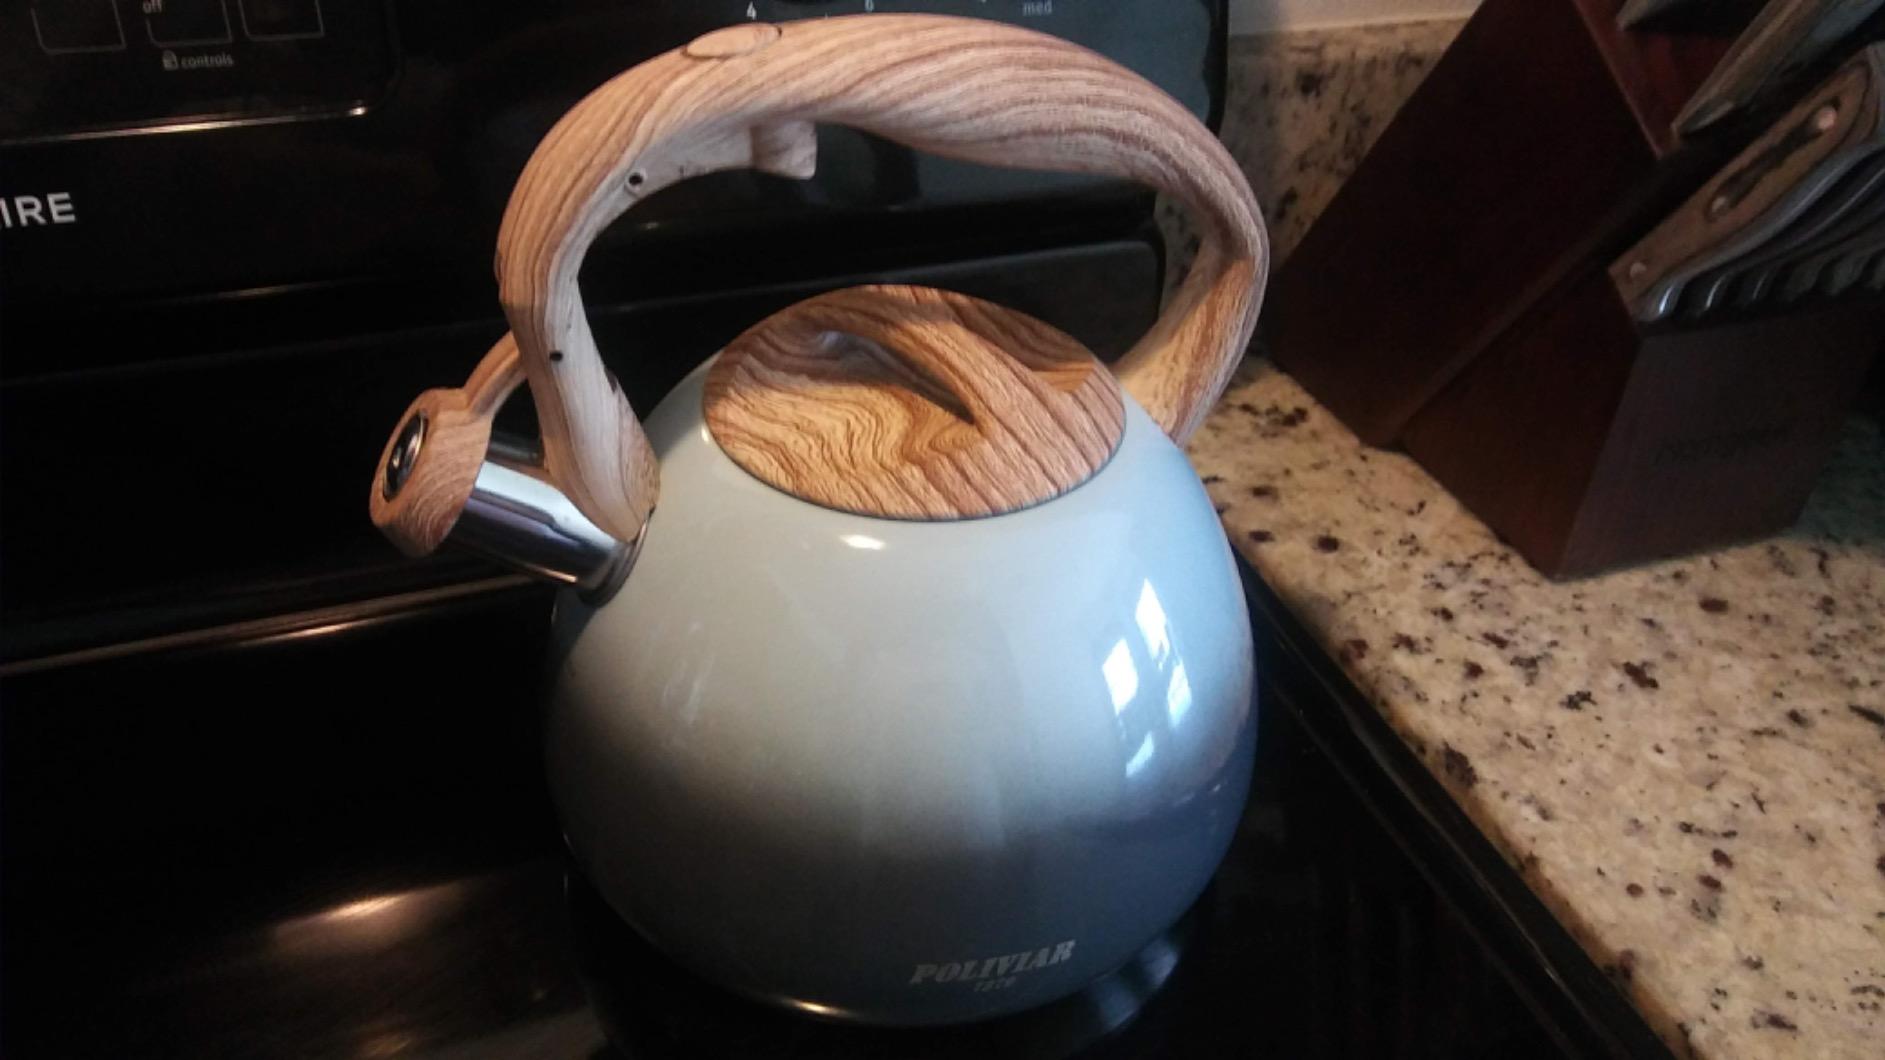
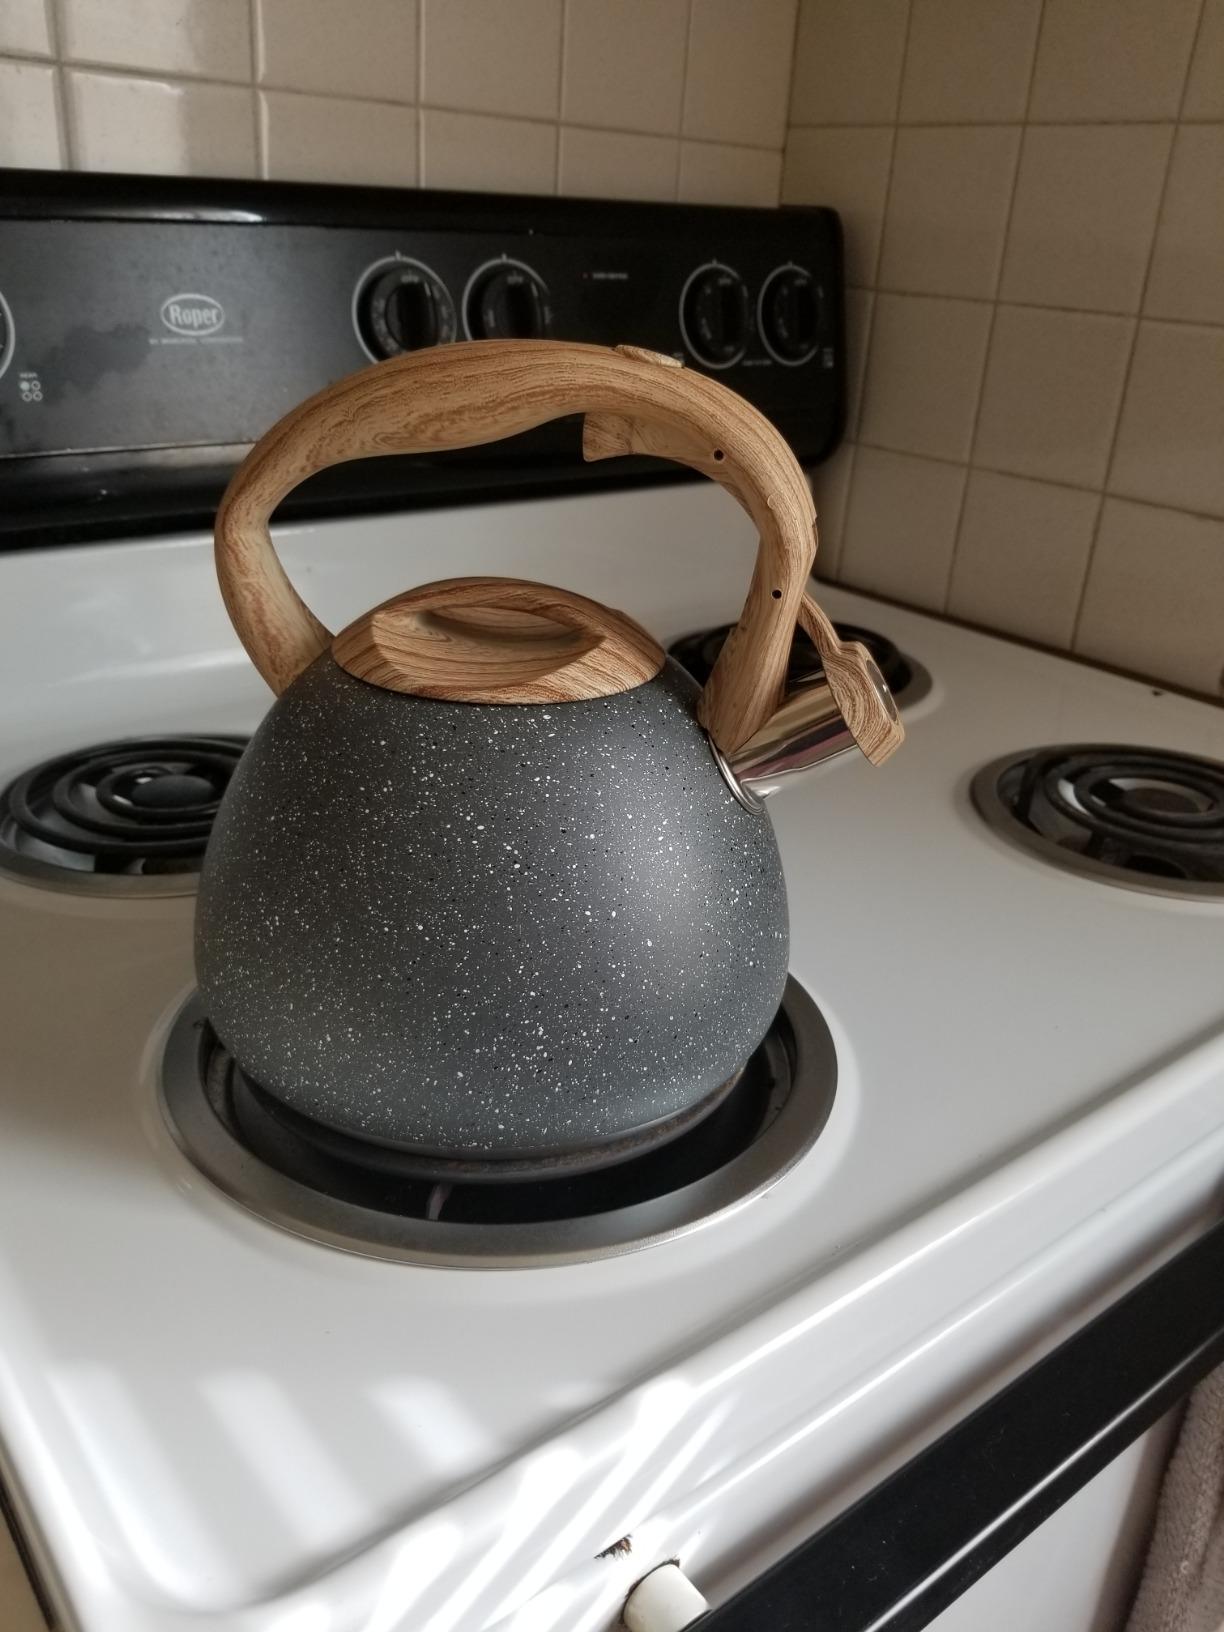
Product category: items_kettle
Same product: no